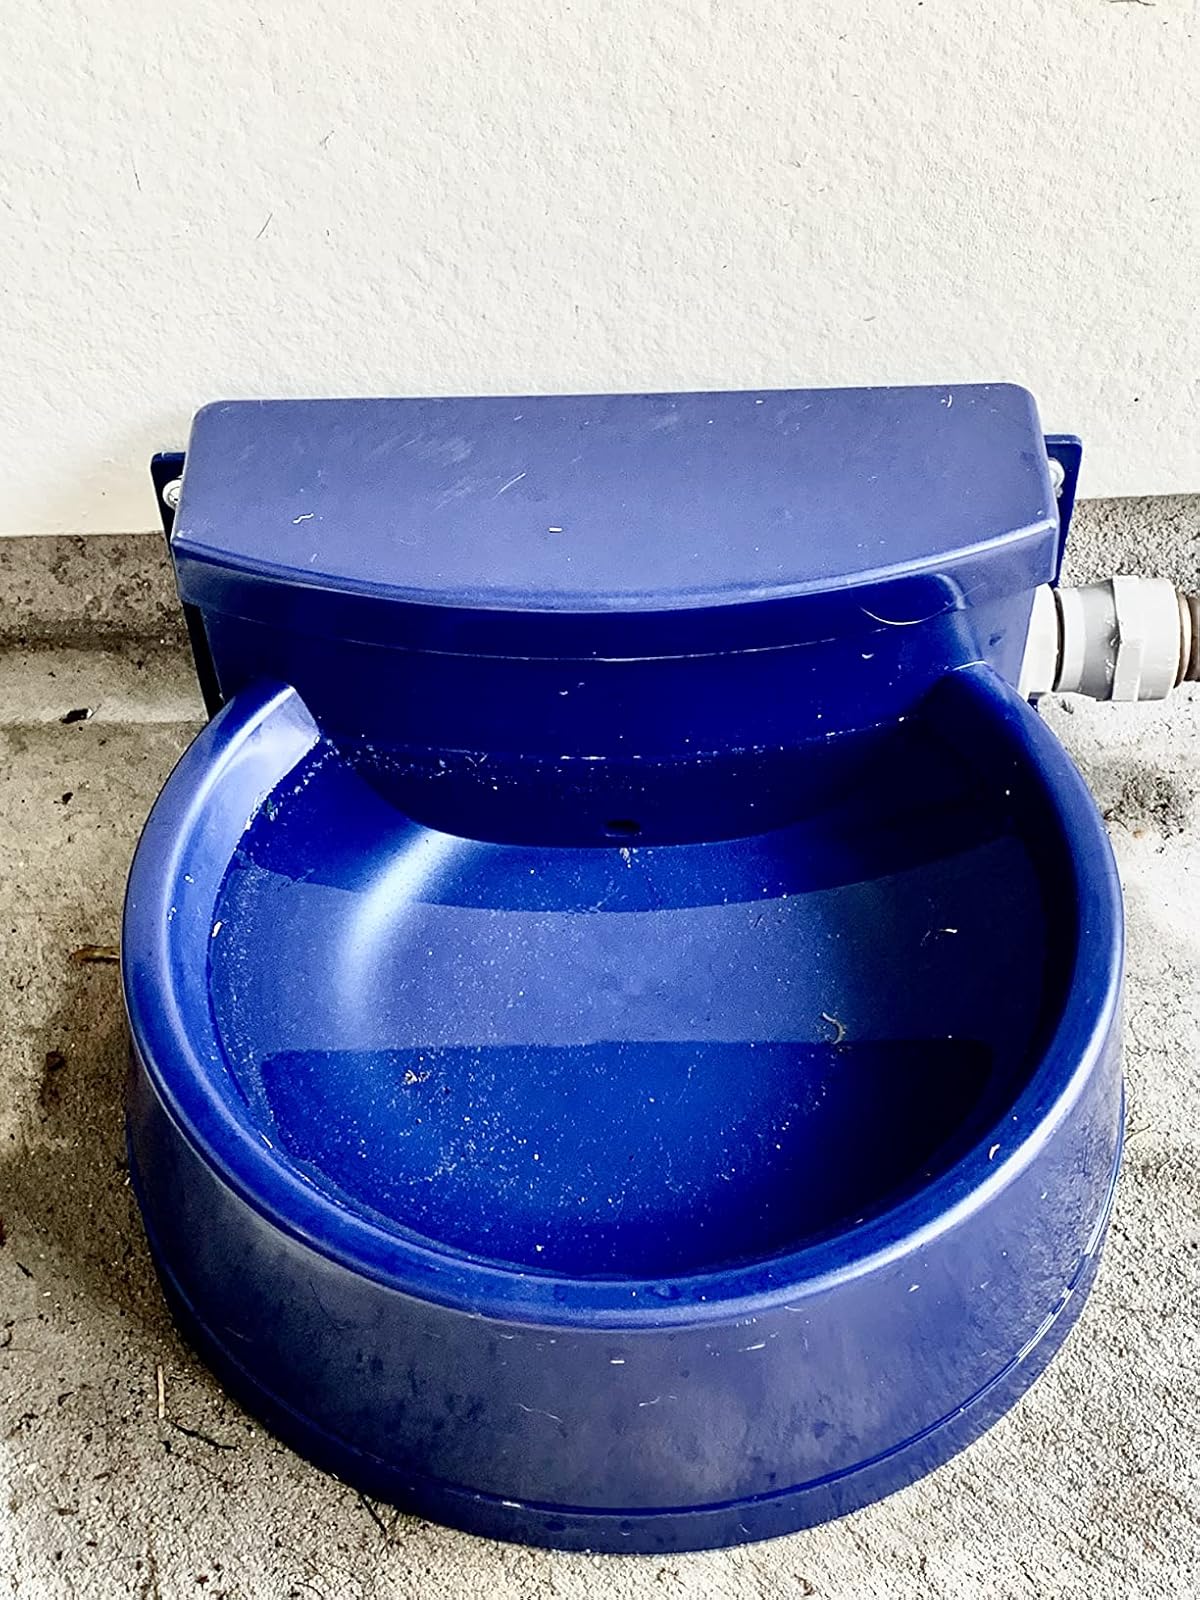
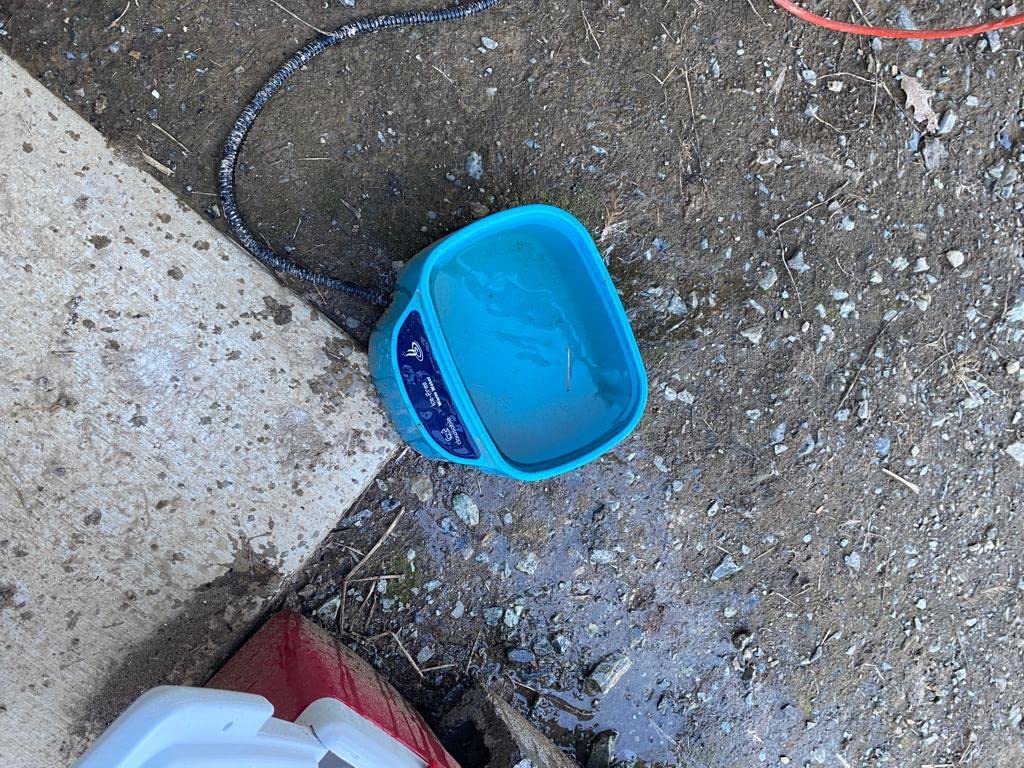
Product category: items_bowl
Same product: no